Mülheim (Ruhr) Hauptbahnhof

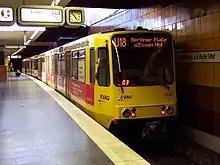
Mülheim U-Bahn station under the main station, 2005

An underground station for line U18 of the , line 102 of Mülheim/Oberhausen trams and line 901 of Duisburg trams lies adjacent to the former RhE station and is connected to the current station by a corridor.